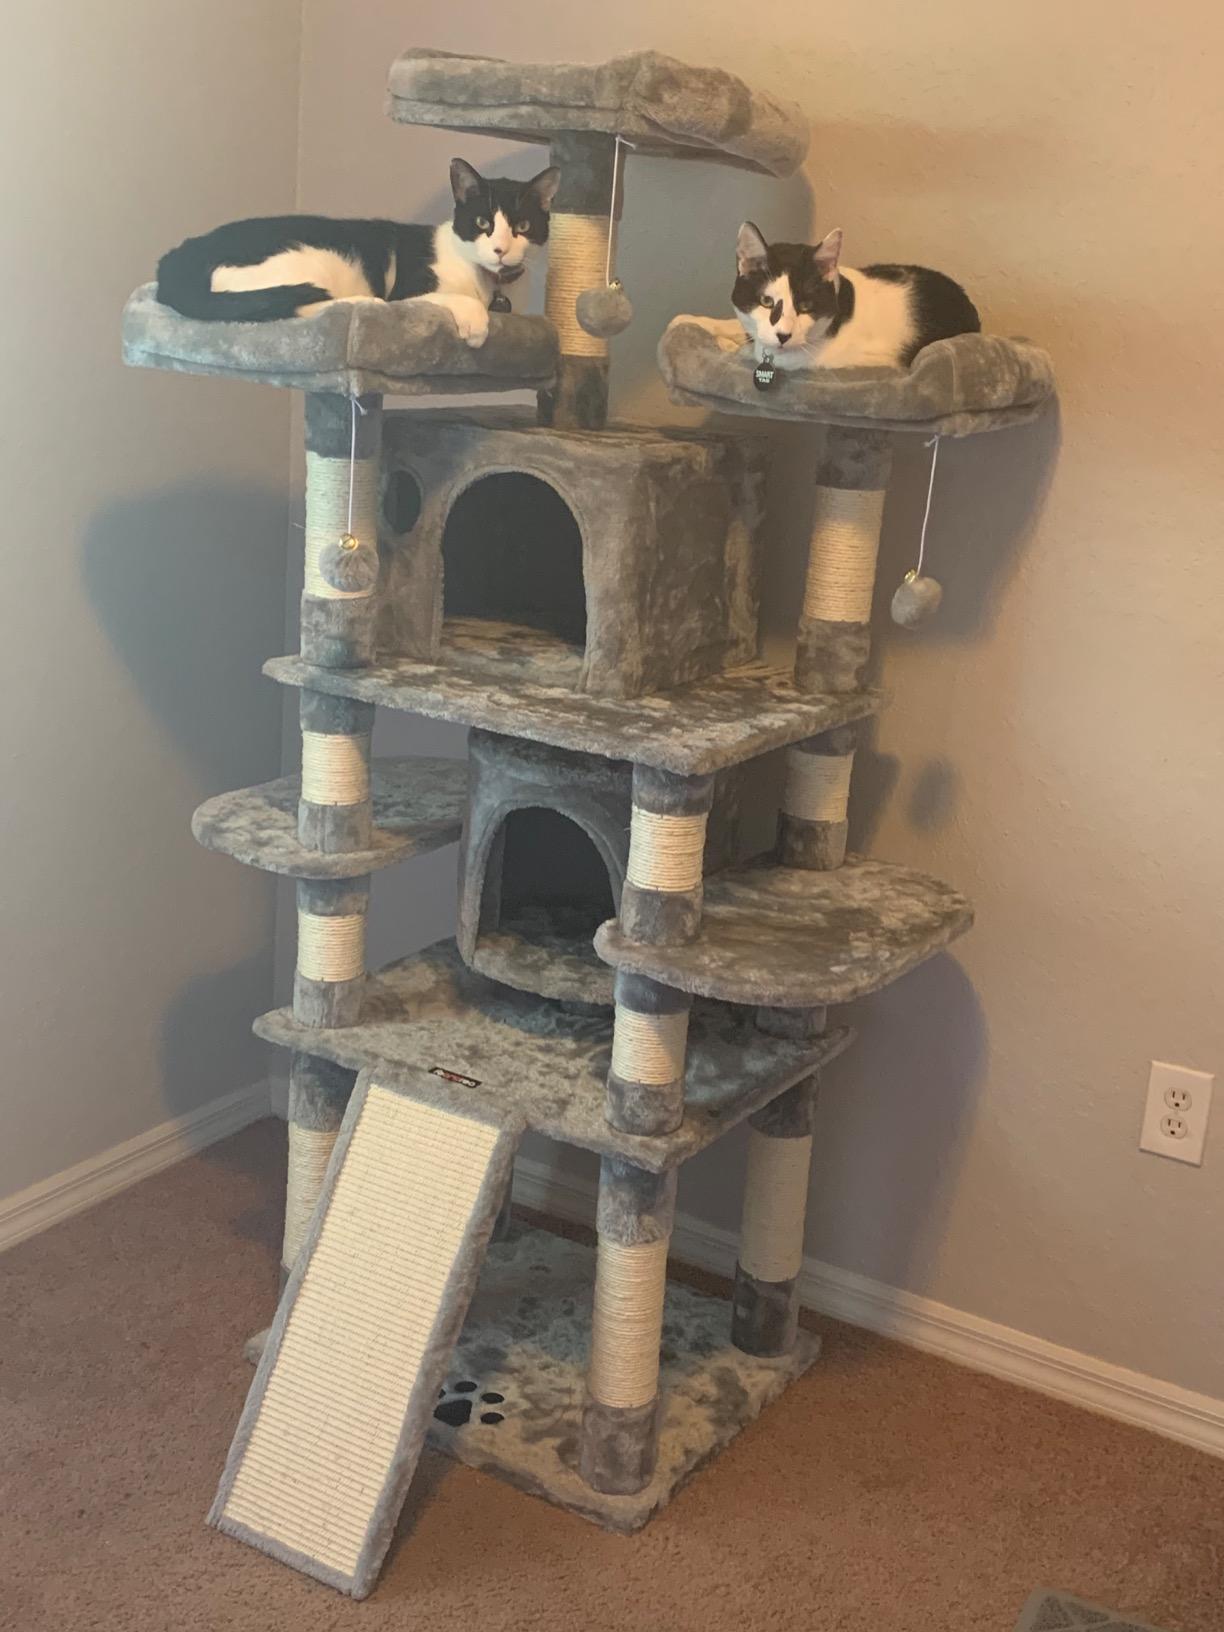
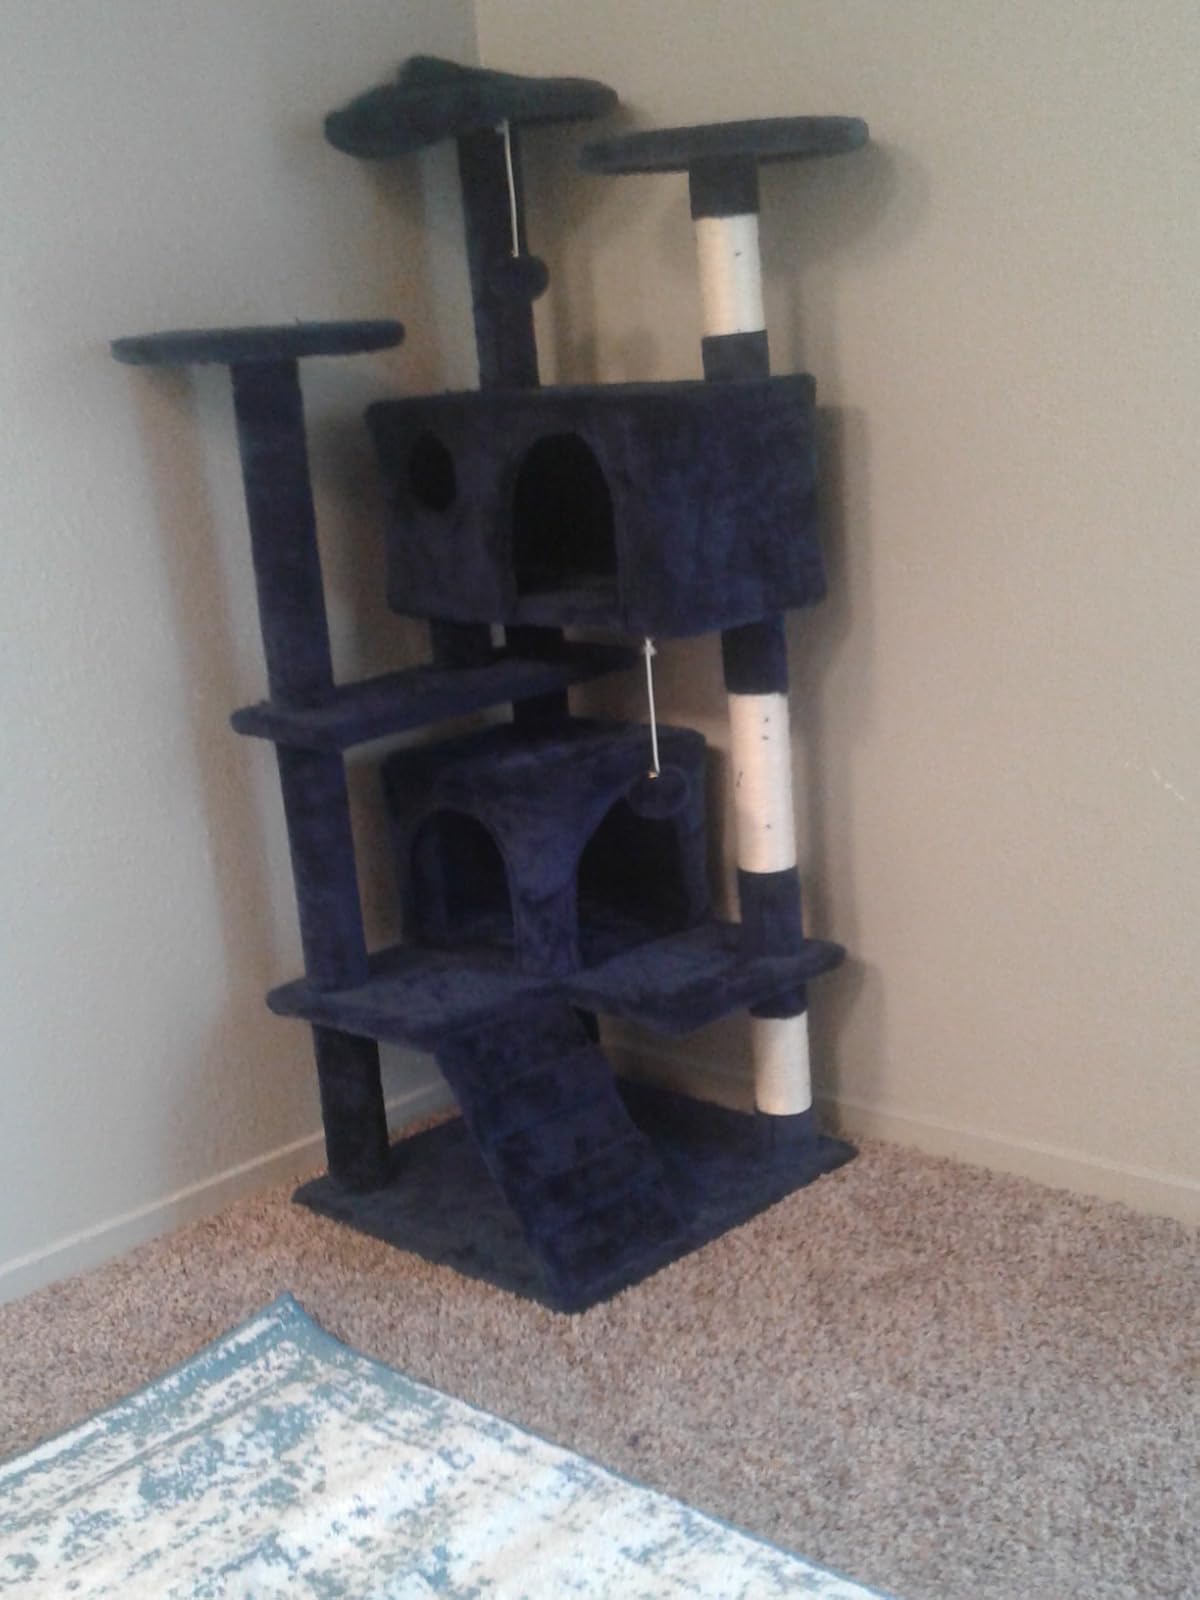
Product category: items_cat tree
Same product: no